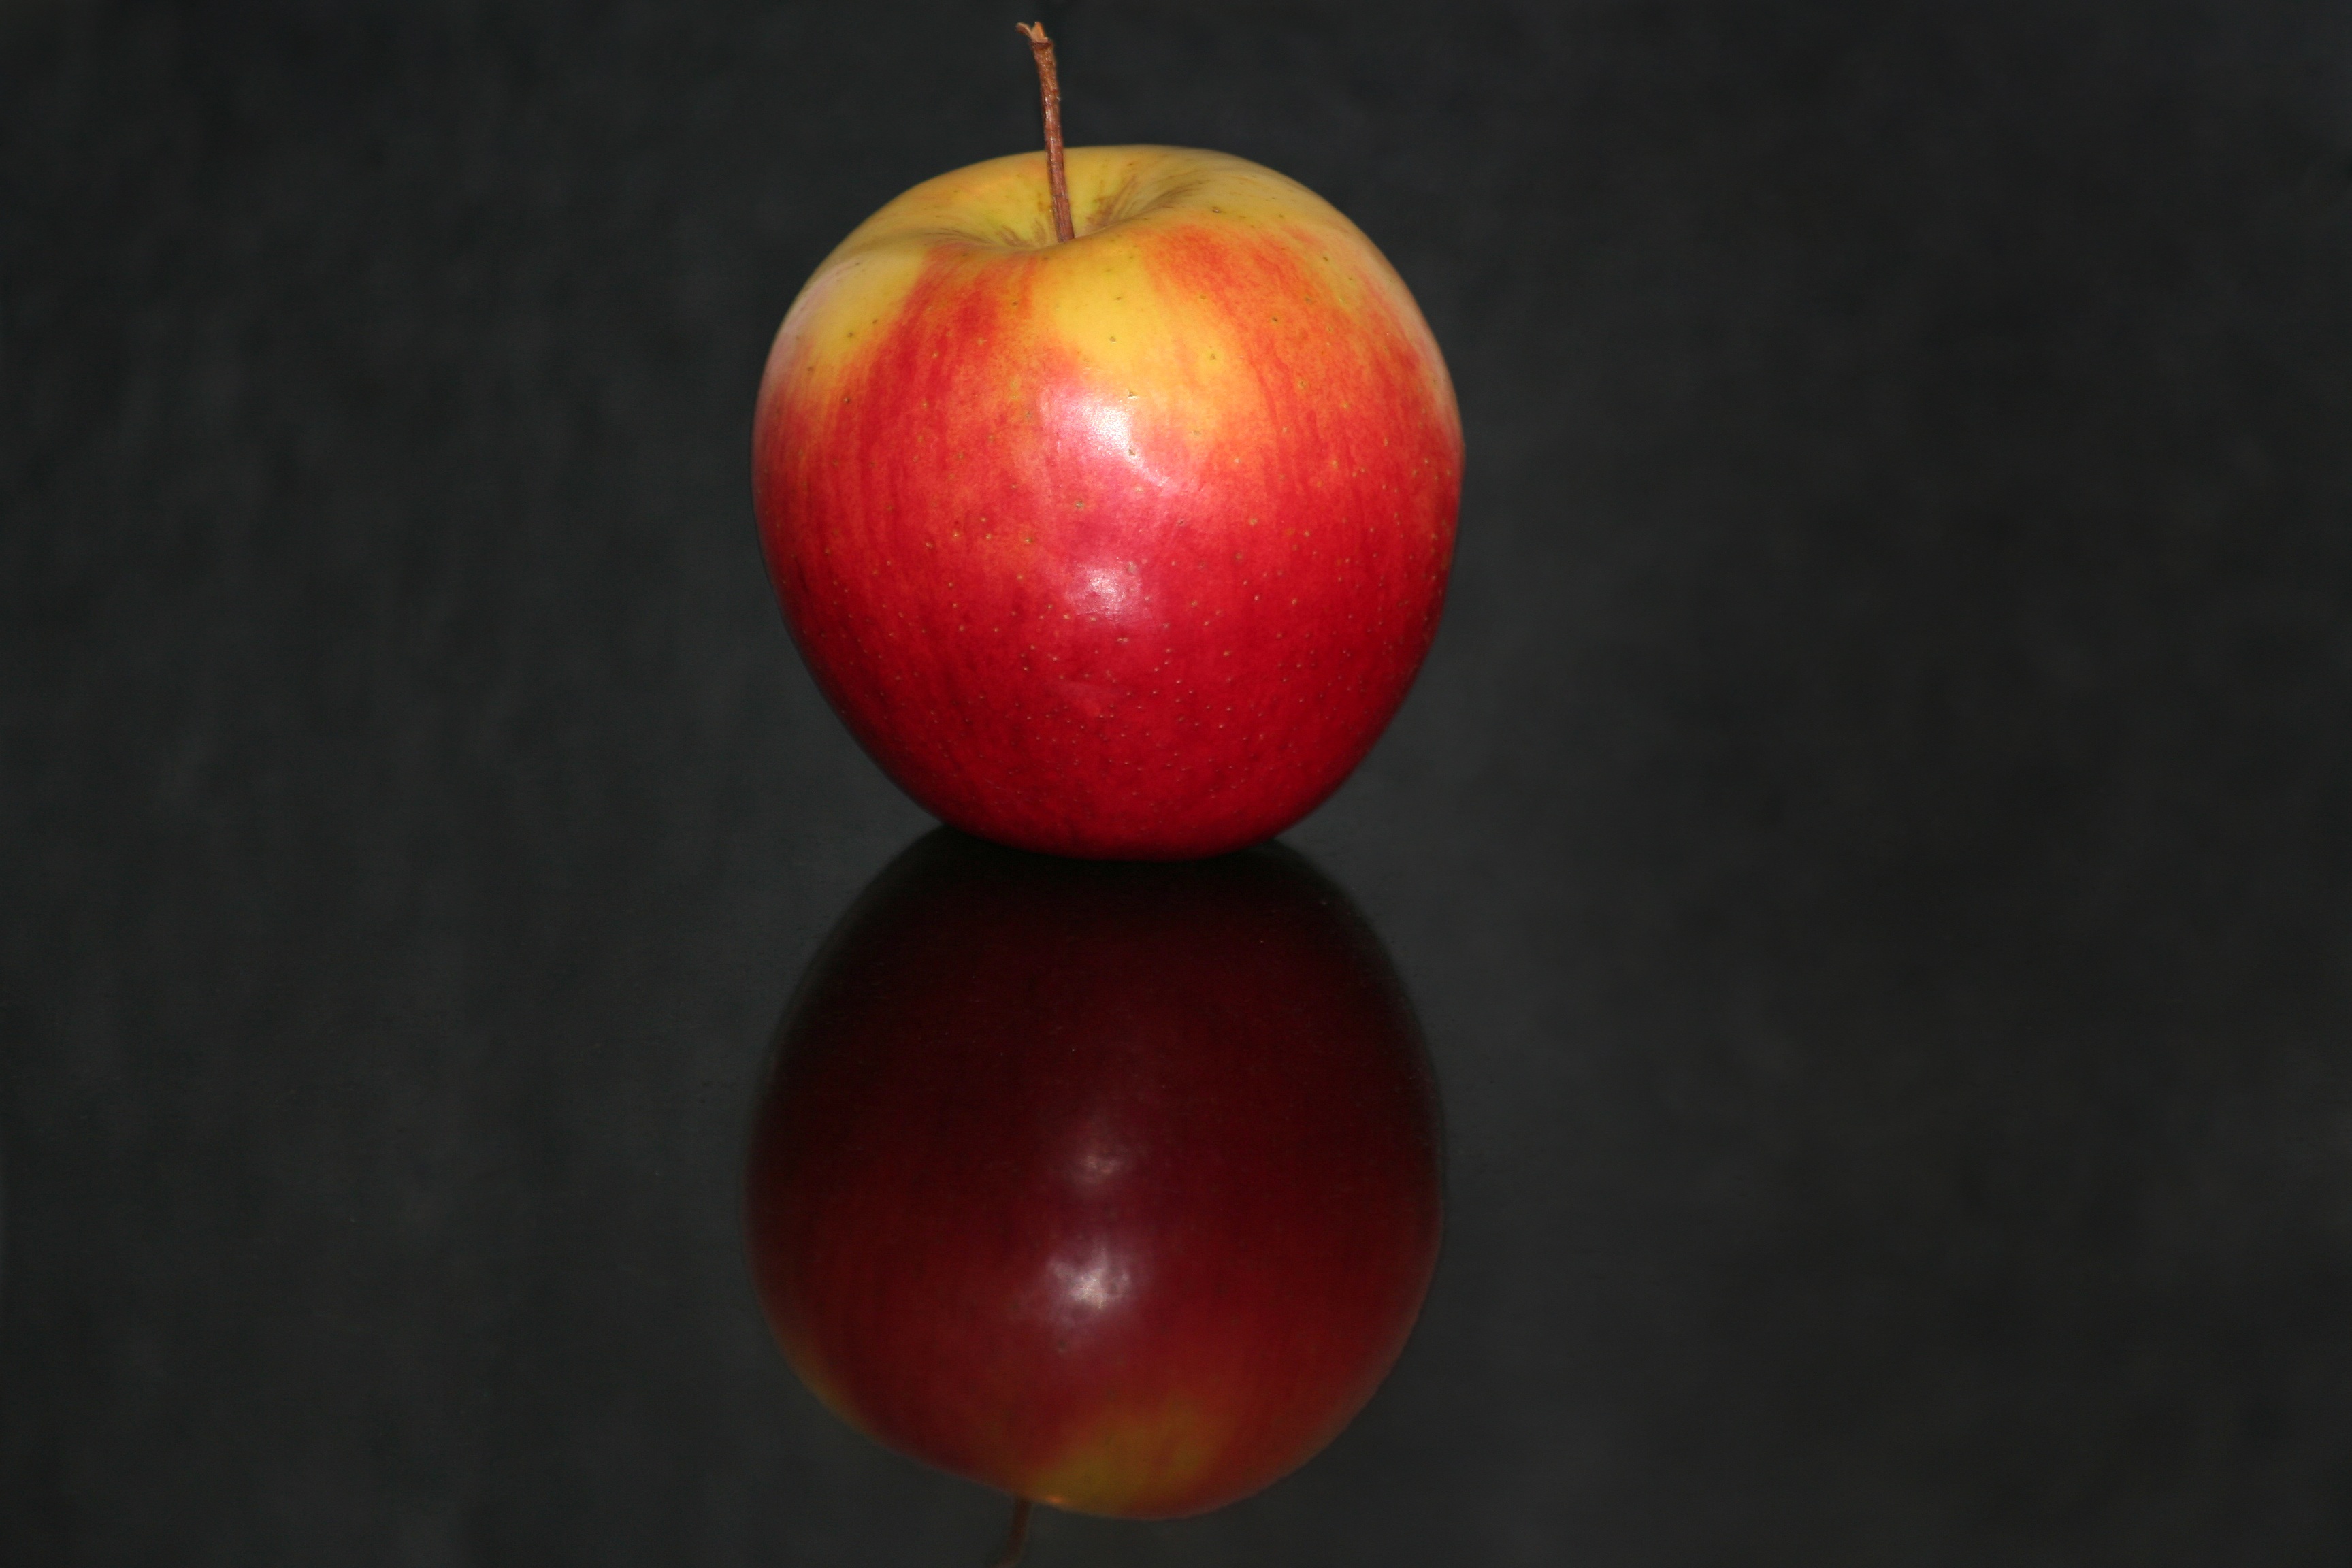
apple, plant, fruit, flower, food, red, produce, autumn, lighting, delicious, tomato, fruits, late summer, vitamins, candy apple, flowering plant, rose family, land plant